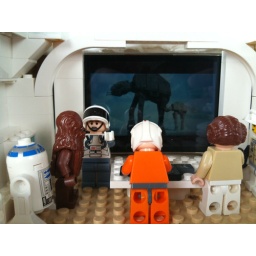
Command bunker in base with video wall playing hoth battle scene from movie